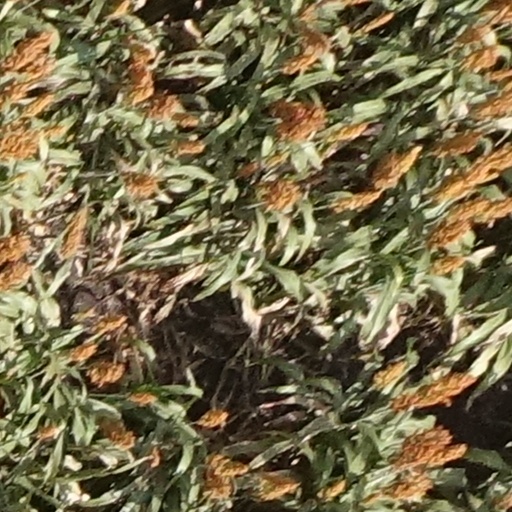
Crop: sorghum